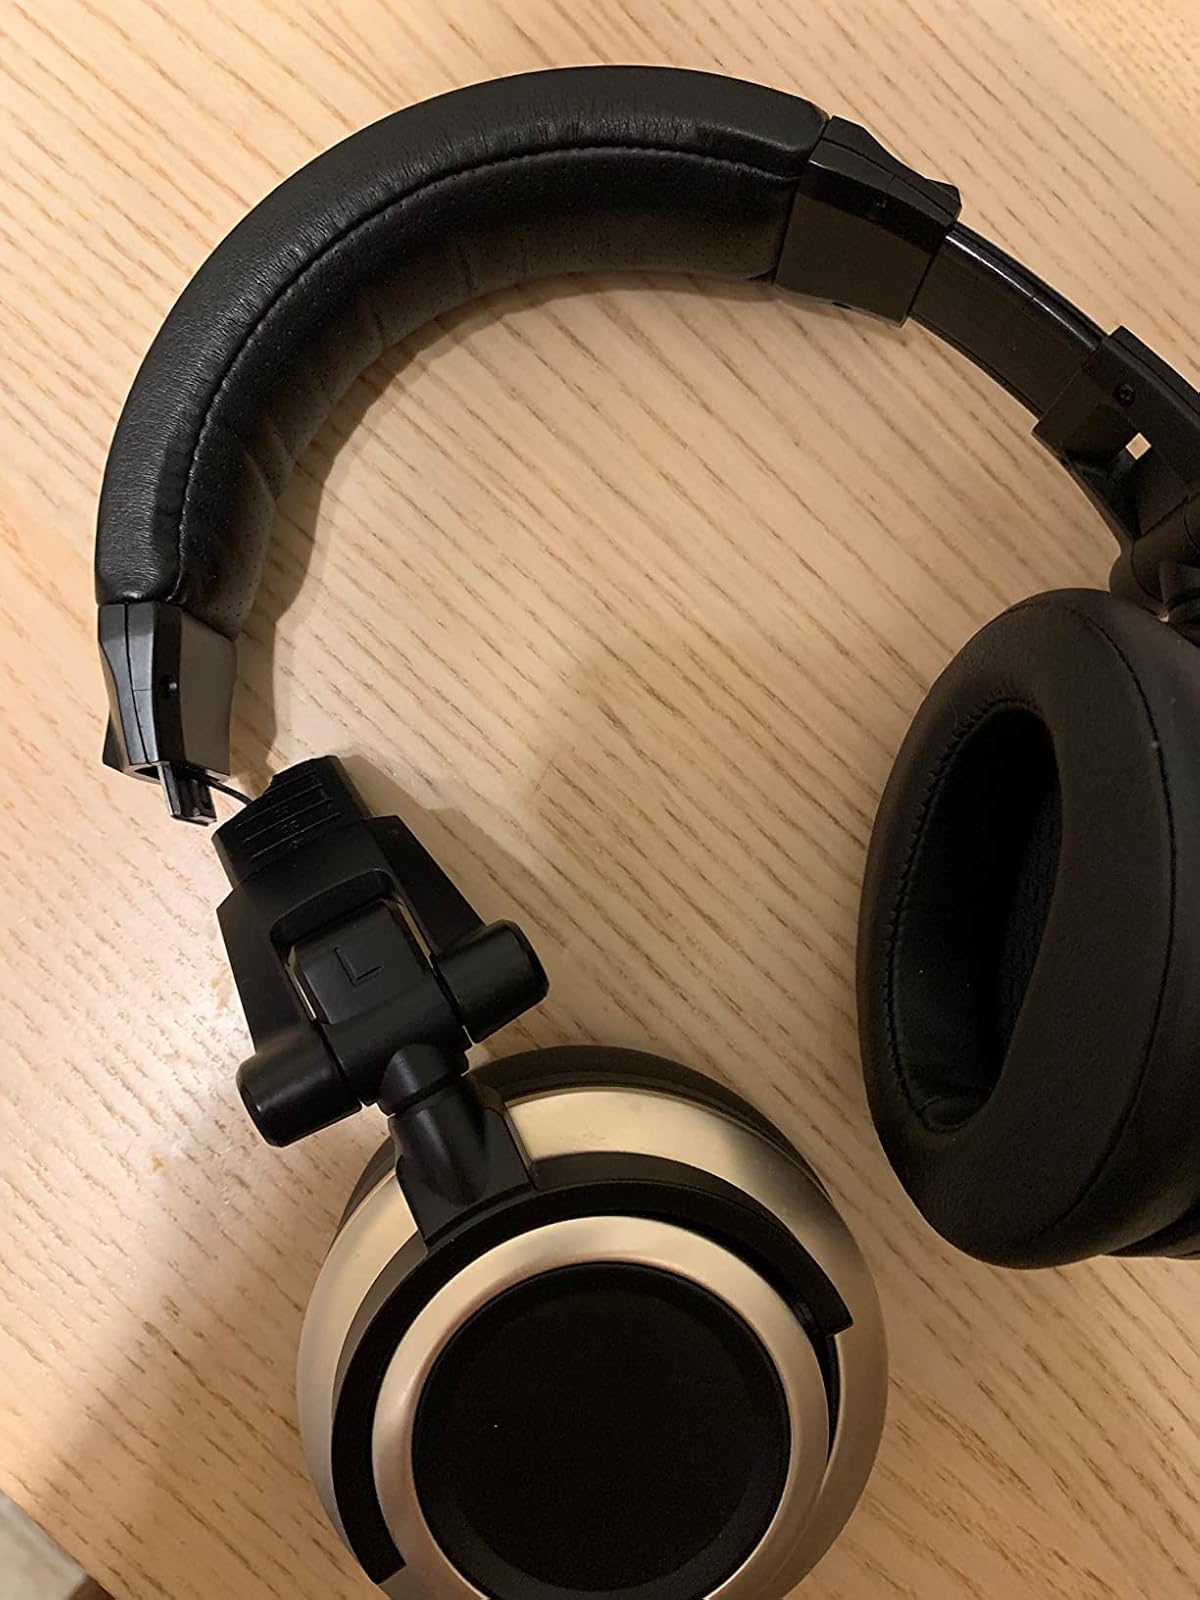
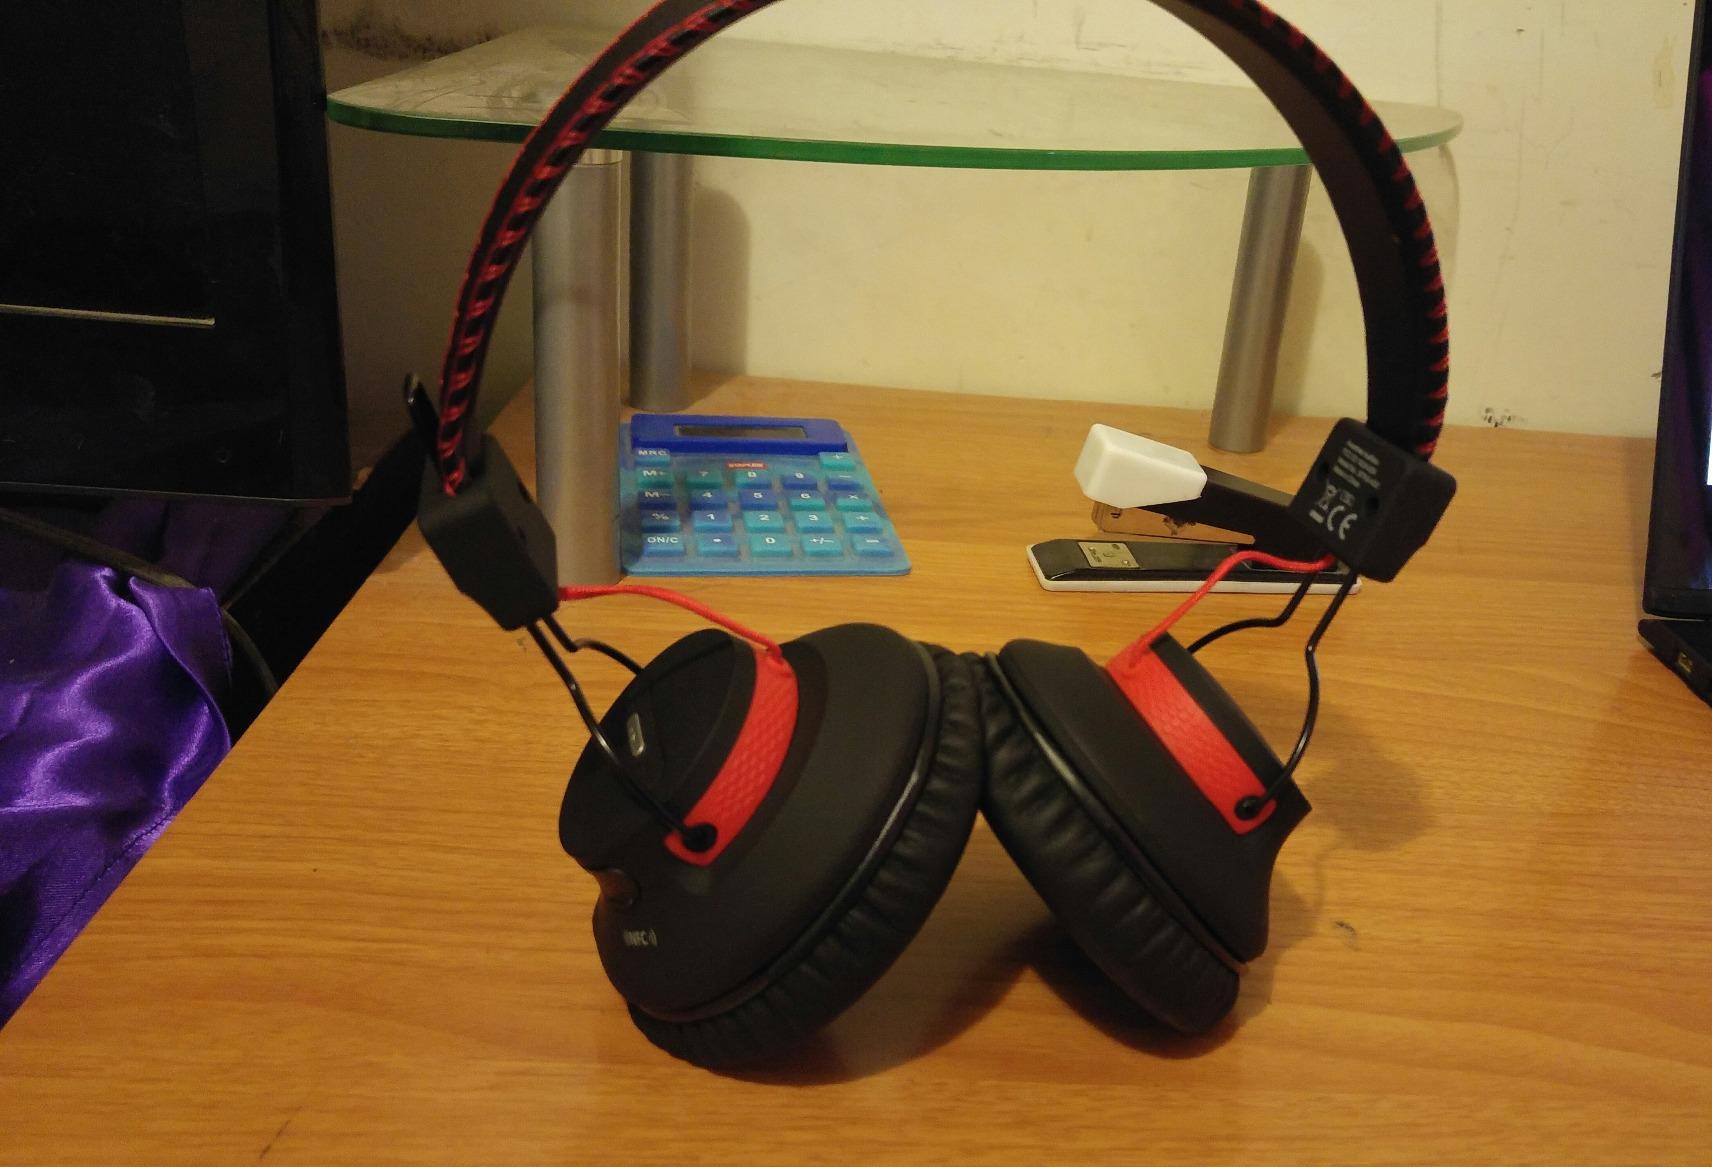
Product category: headphones
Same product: no